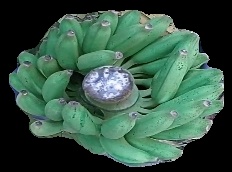
Variety: elakki-bale
Grade: grade1